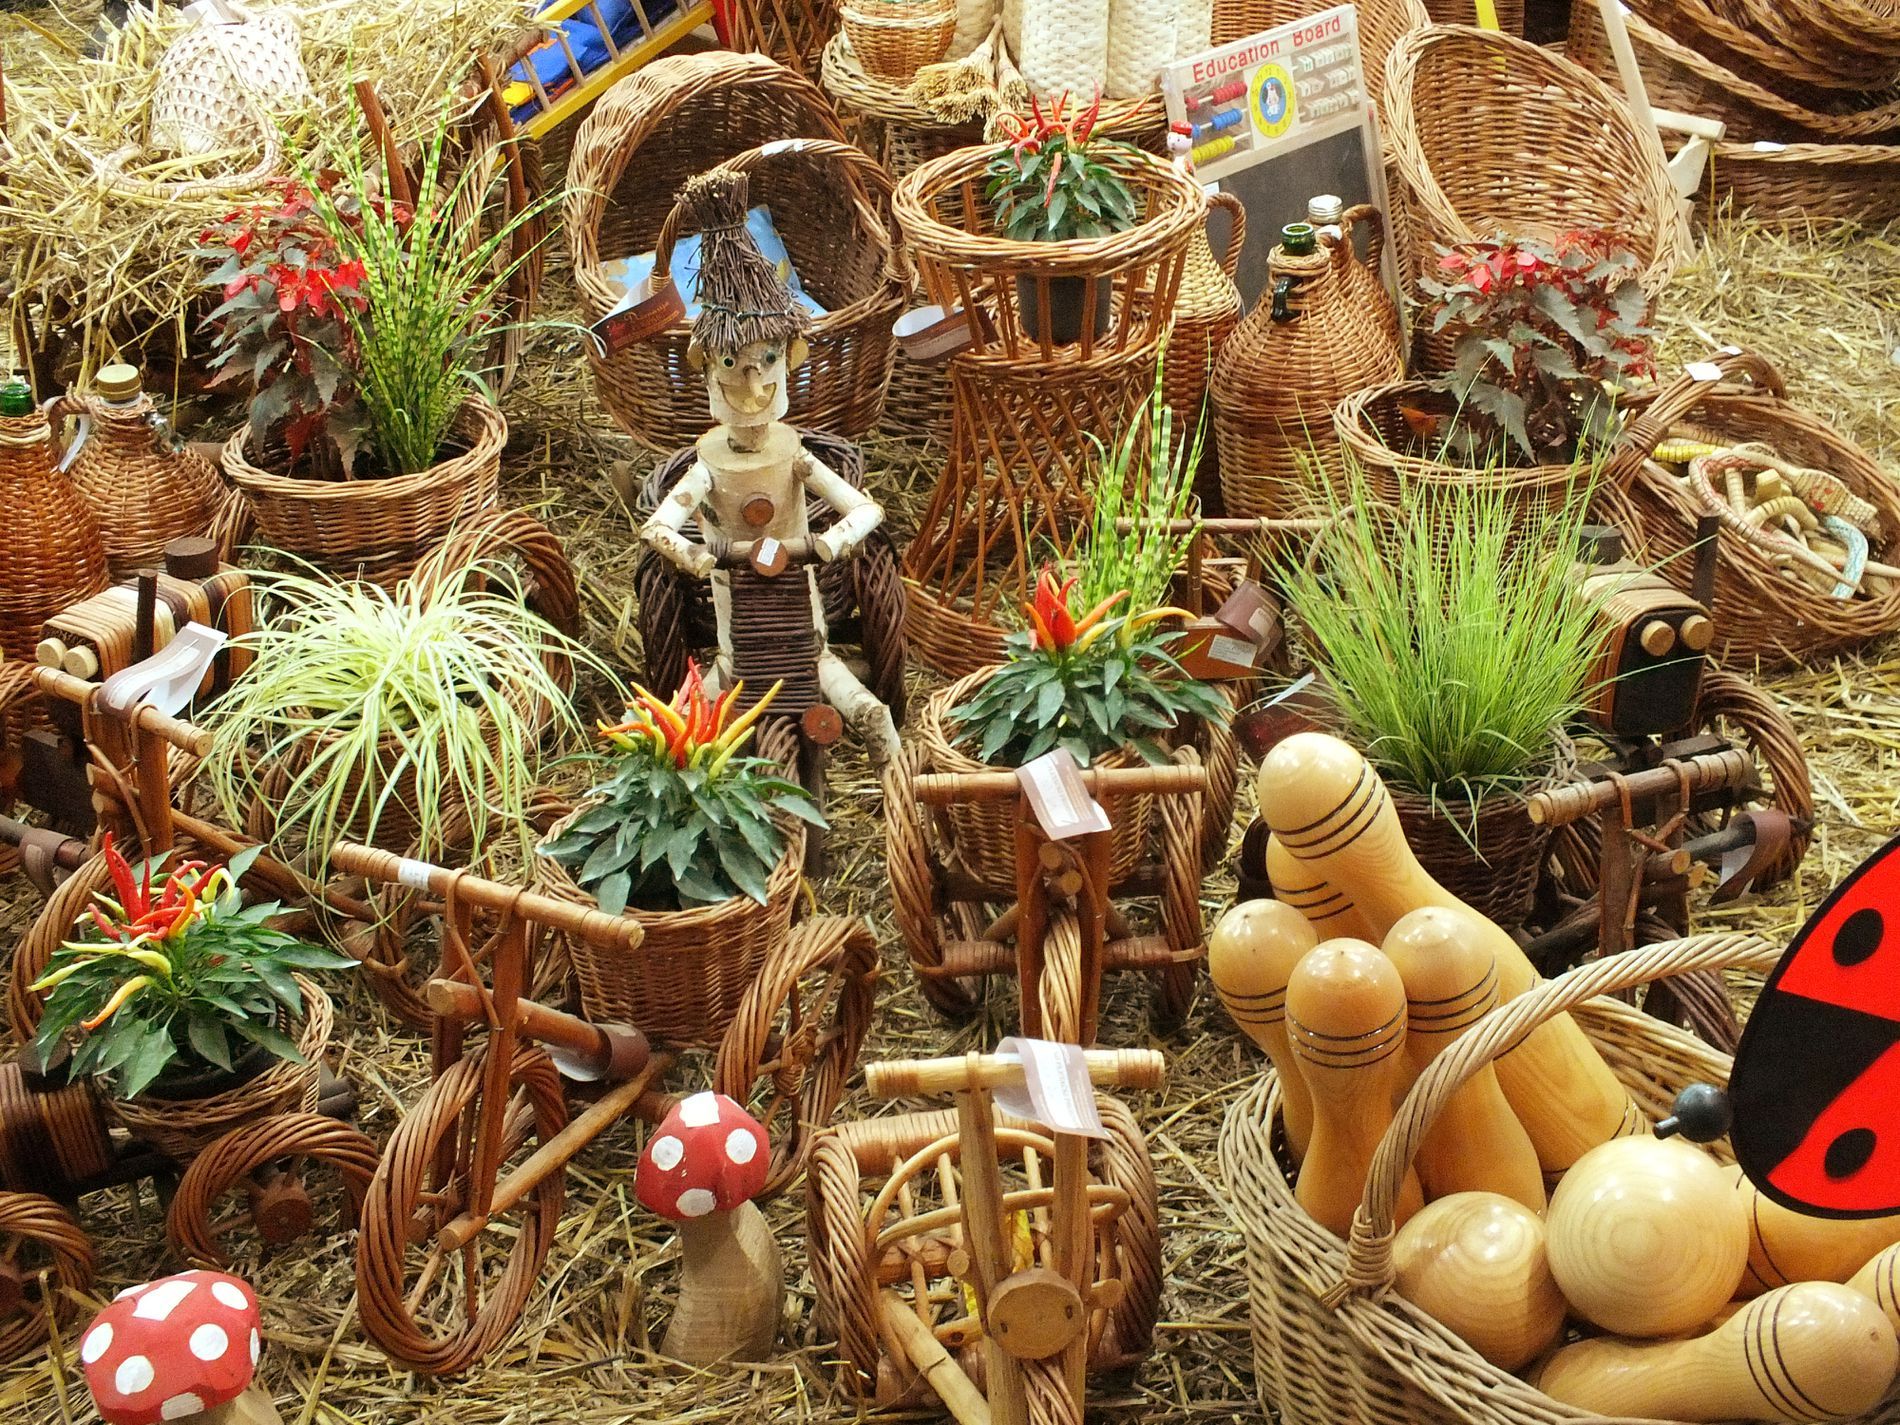
Handicraft Market
The image shows a handicraft market with a variety of handmade items. In the center, a wooden toy is surrounded by a wicker bicycle, colorful plant pots, mushrooms, and wooden bowling pins.
A medium shot, the image shows a handicraft market featuring a variety of handmade products. The lighting is bright and diffused, giving the products a beautiful glow and highlighting their details. The colors are varied, adding a cheerful touch to the place. The overall atmosphere is artistic and fun.
Labels: Art, Handicraft, Boy, Child, Male, Person, Plant, Machine, Wheel, Outdoors, Face, Head, Herbal, Herbs, bicycle, Mushroom, toy, Bowling pins, Basket, Plant pot, Handiicrafts market, Handicrafts market
Camera: FUJIFILM FinePix HS30EXR
Aperture: F3.6
Exposure: 1/20 sec
ISO: 800
Focal length: 8.6 mm